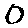
Label: 0